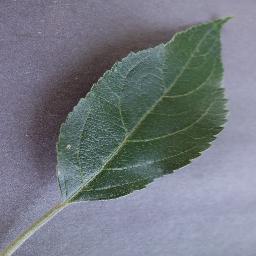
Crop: apple
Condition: healthy